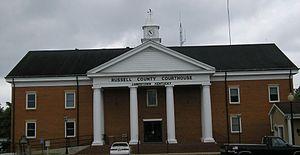
La ville de Jamestown est le siège du comté de Russell, dans l’État du Kentucky, aux États-Unis. Elle comptait 1 624 habitants lors du recensement de 2000.